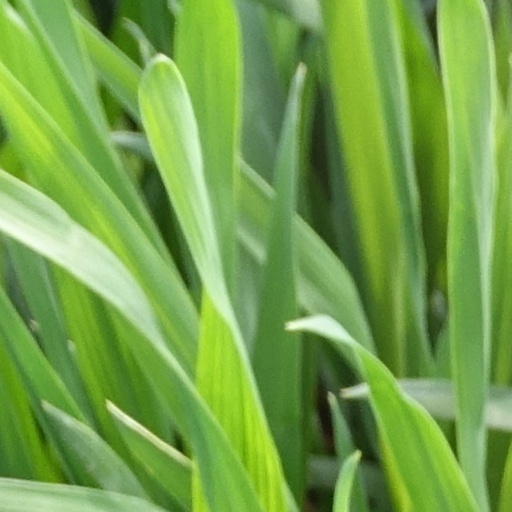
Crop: wheat